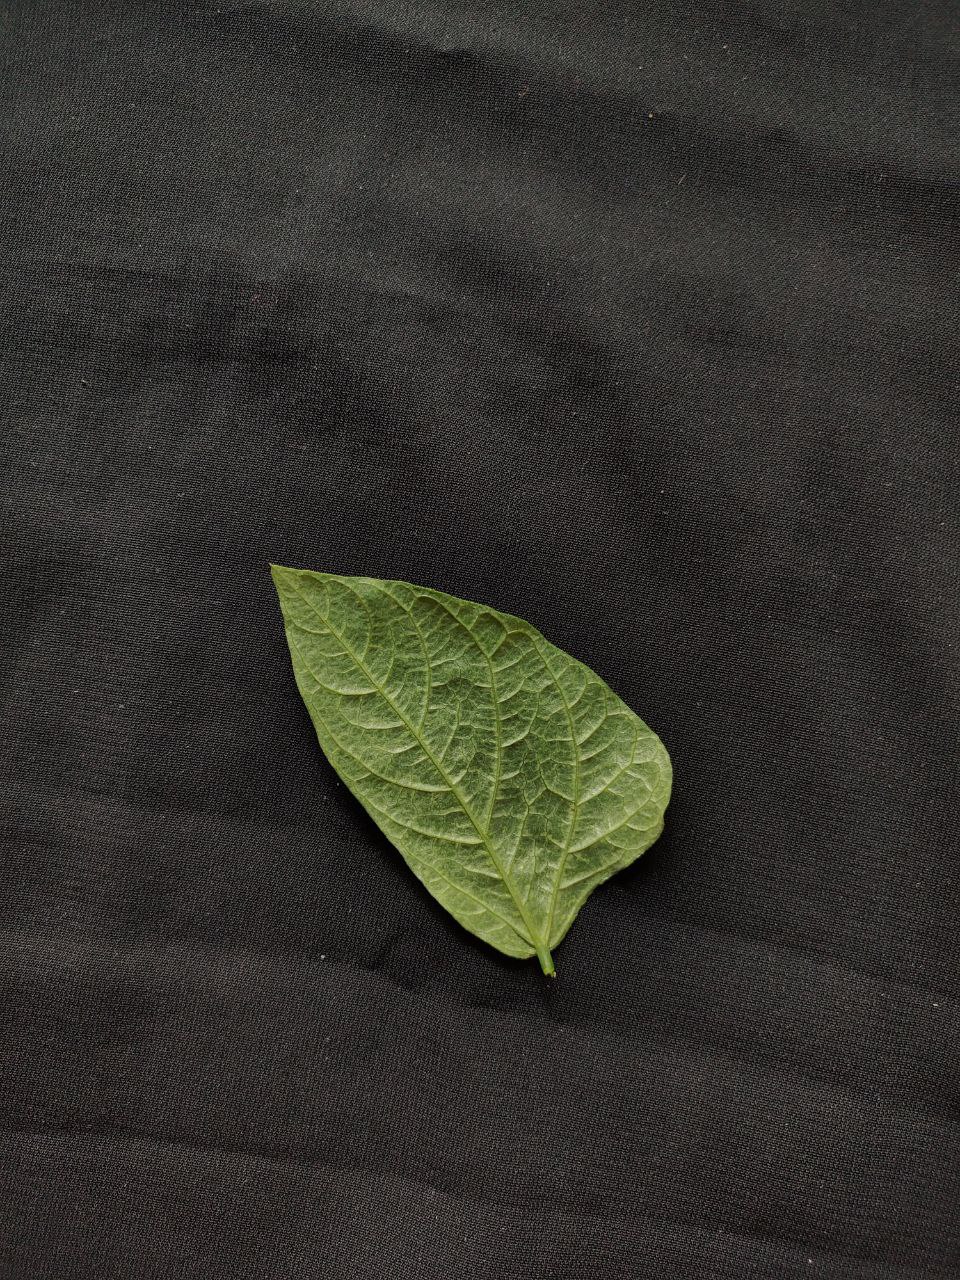
Crop: cowpea
Leaf condition: Mosaic Virus